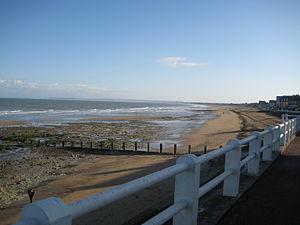
Plage de Lion-sur-mer, Normandie, France